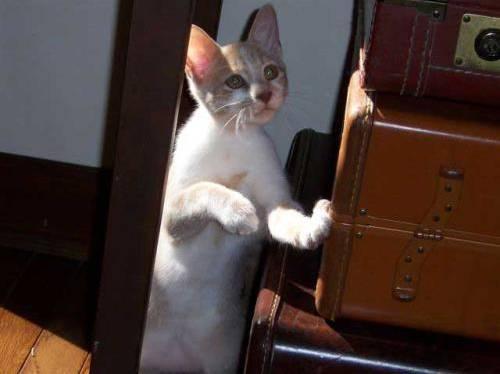
cat